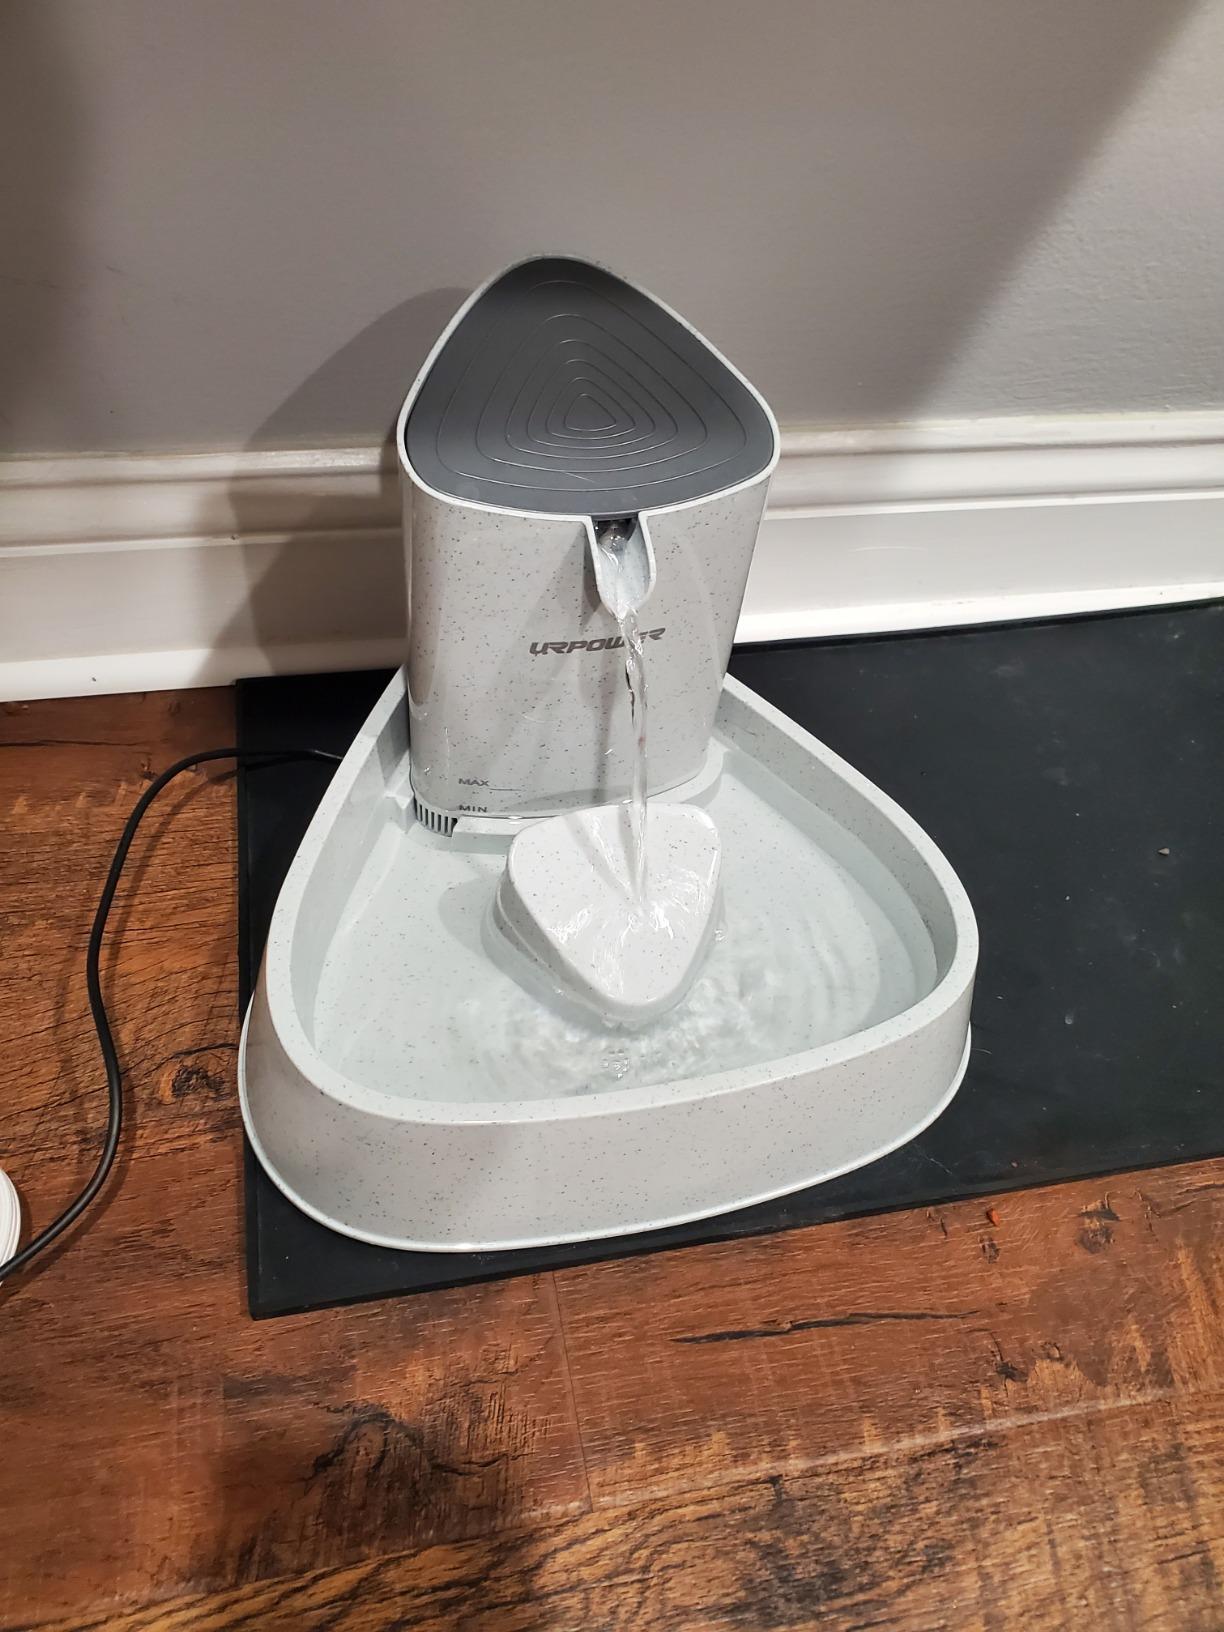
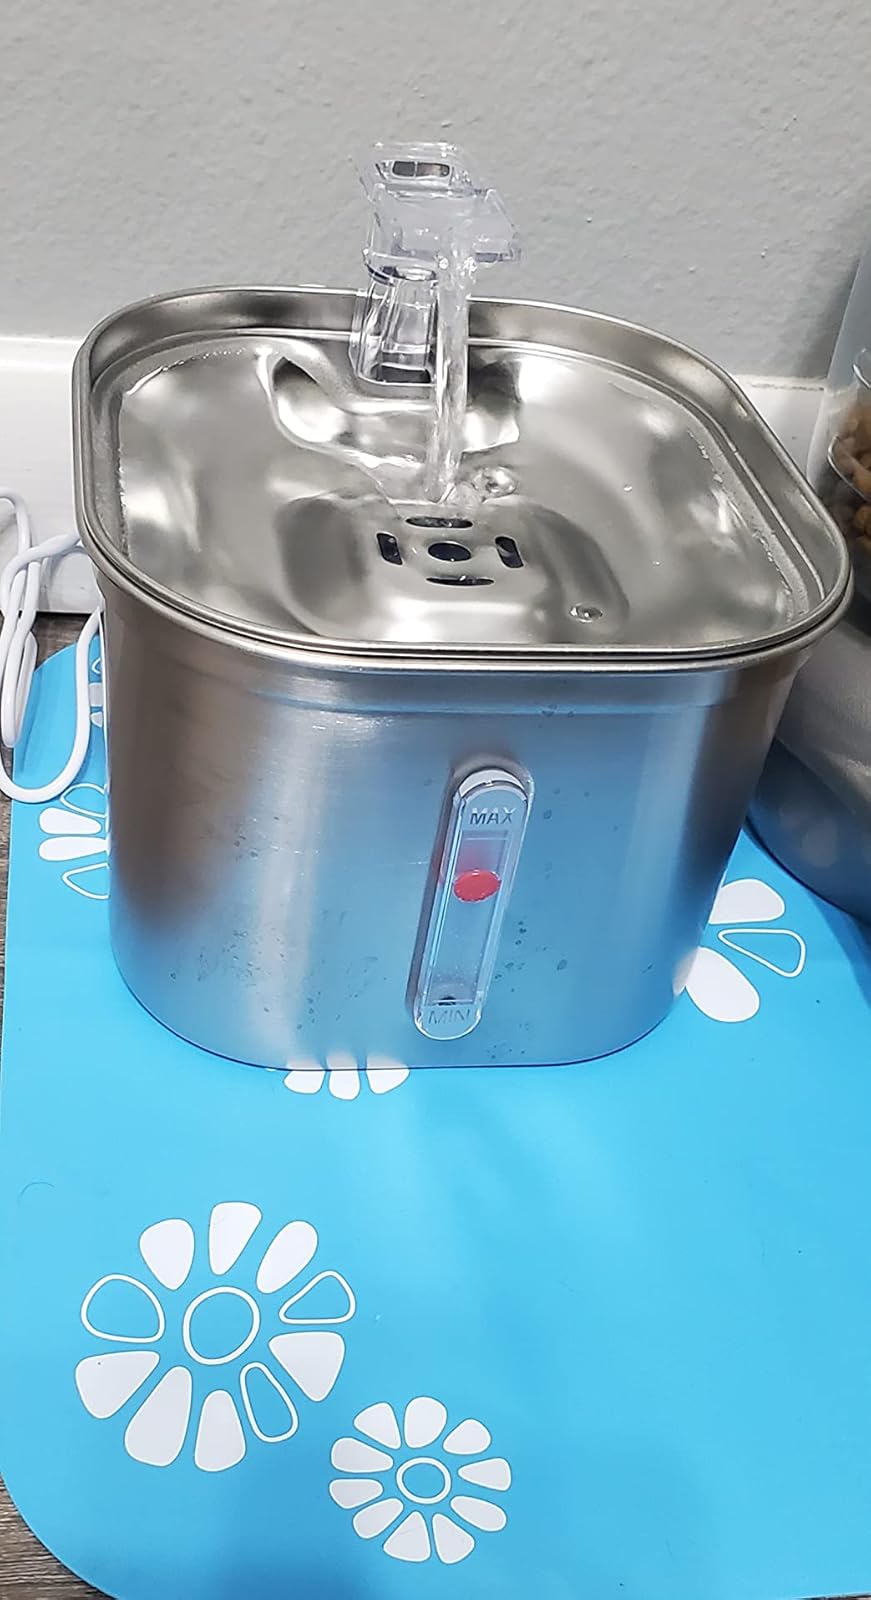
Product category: items_bowl
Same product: no